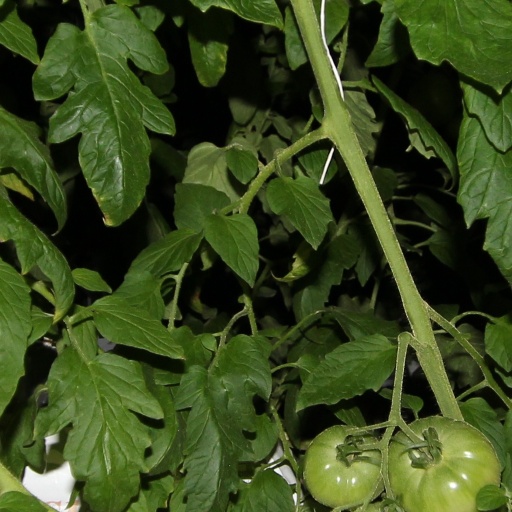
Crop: tomato